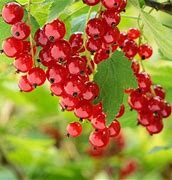
Label: redcurrant